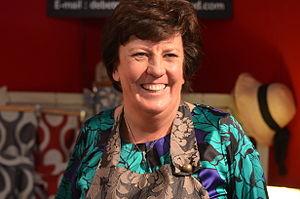
Ingrid M.H. Lieten, née le 20 avril 1964 à Hasselt est une femme d'affaires et femme politique belge flamande, membre de Sp.a, fille de la femme politique flamande Lisette Croes.